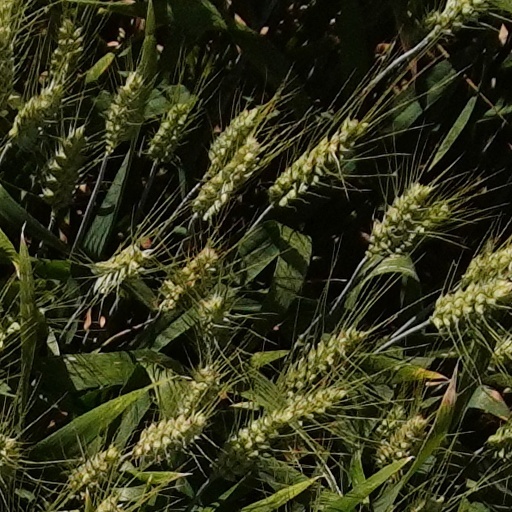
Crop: wheat